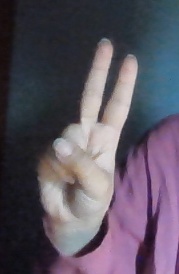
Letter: taa